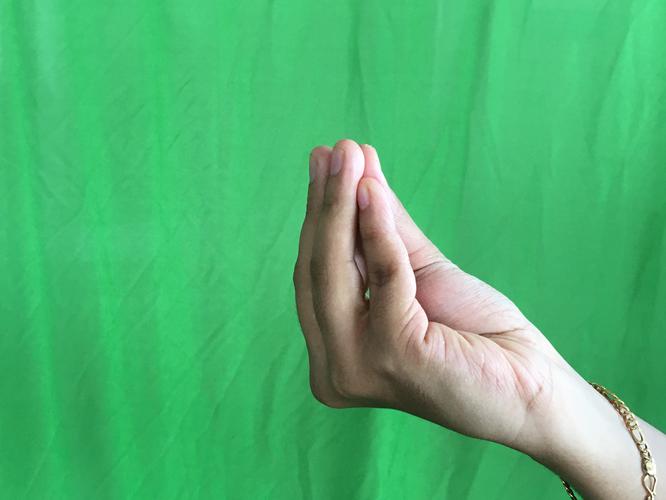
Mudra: Mukulam
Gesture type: single_hand